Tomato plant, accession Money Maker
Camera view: bottom (45 deg); turntable rotation: 90 degrees
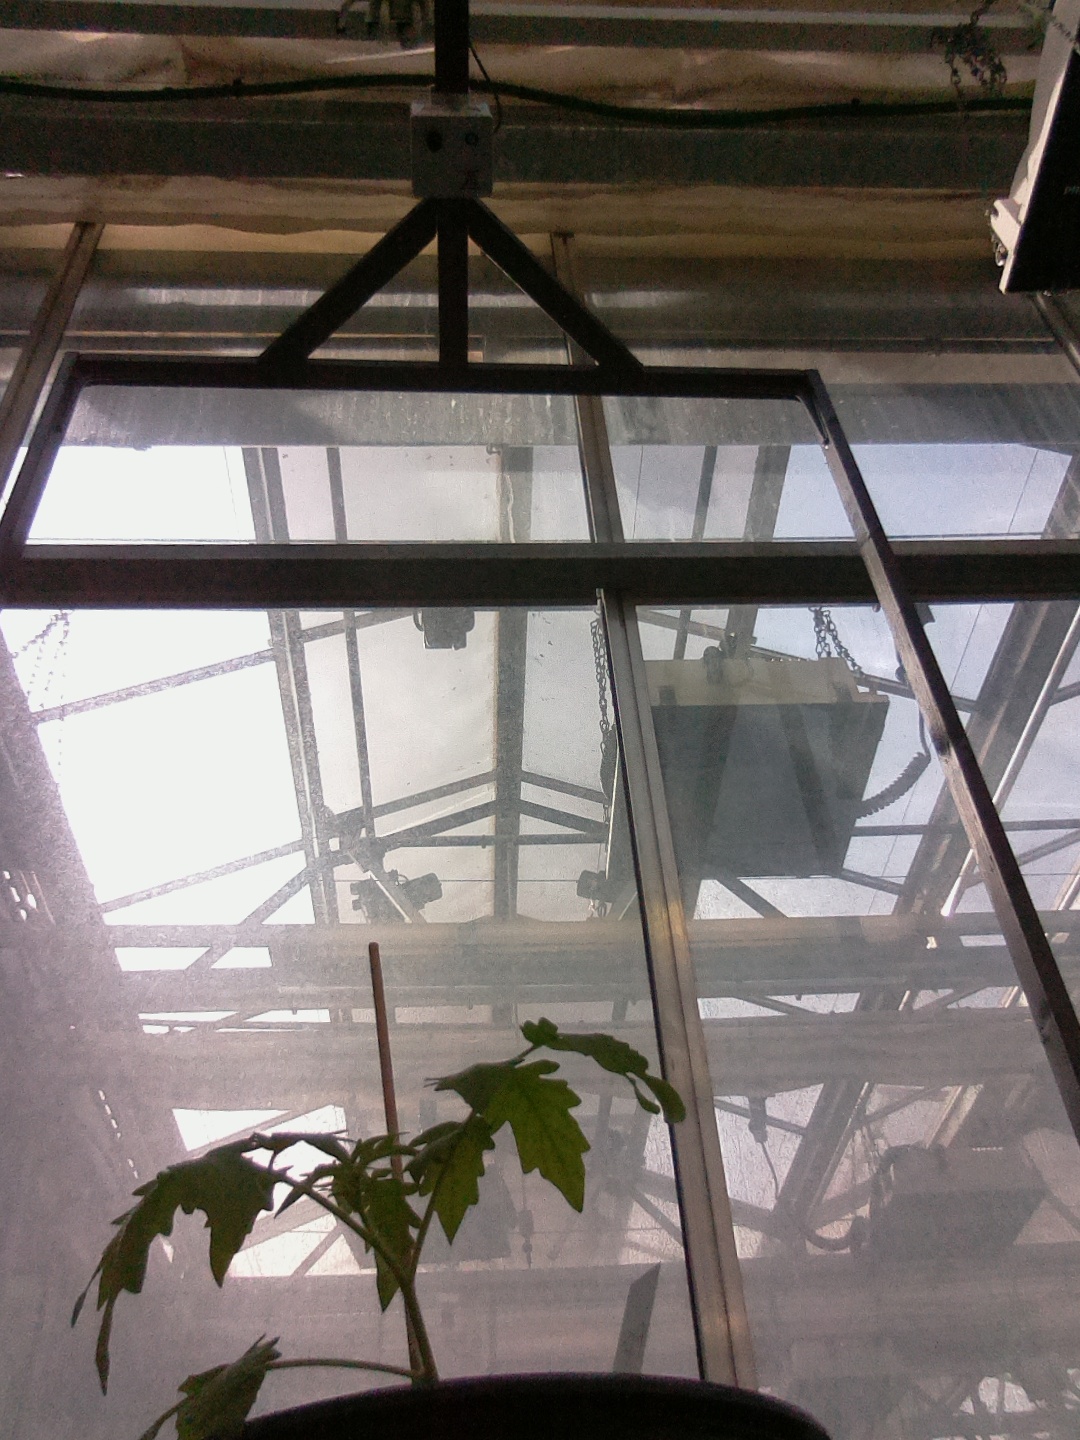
BBCH growth stage 13: 6 of true leaves visible